SM UB-6

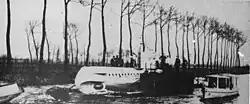
River transport of UB-6 in Belgium

"UB-6" was laid down by Germaniawerft in Kiel on 22 November. As built, "UB-6" was long, abeam, and had a draft of . She had a single Daimler 4-cylinder diesel engine for surface travel, and a single Siemens-Schuckert electric motor for underwater travel, both attached to a single propeller shaft. Her top speeds were , surfaced, and , submerged. At more moderate speeds, she could sail up to on the surface before refueling, and up to submerged before recharging her batteries. Like all boats of the class, "UB-6" was rated to a diving depth of , and could completely submerge in 33 seconds.